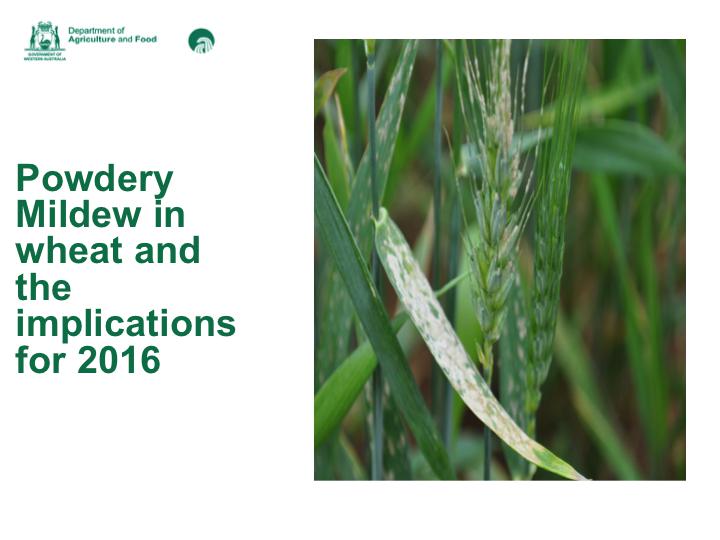
Plant: Wheat
Disease: wheat powdery mildew